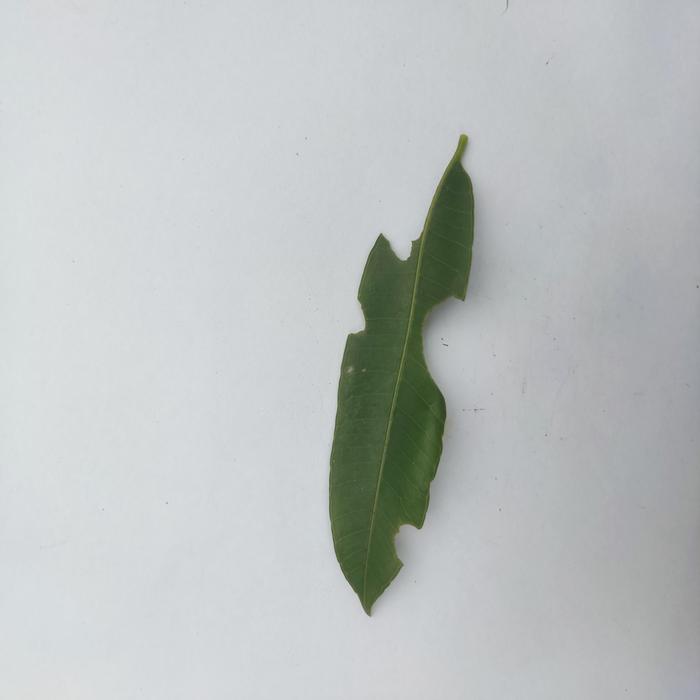
Crop: Hog Plum
Leaf condition: Caterpillars_Infestation